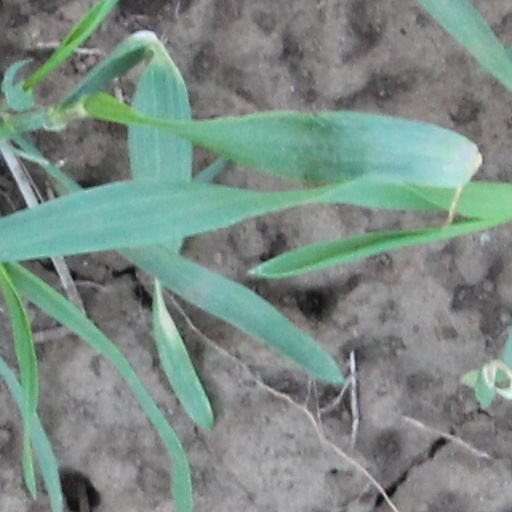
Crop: wheat